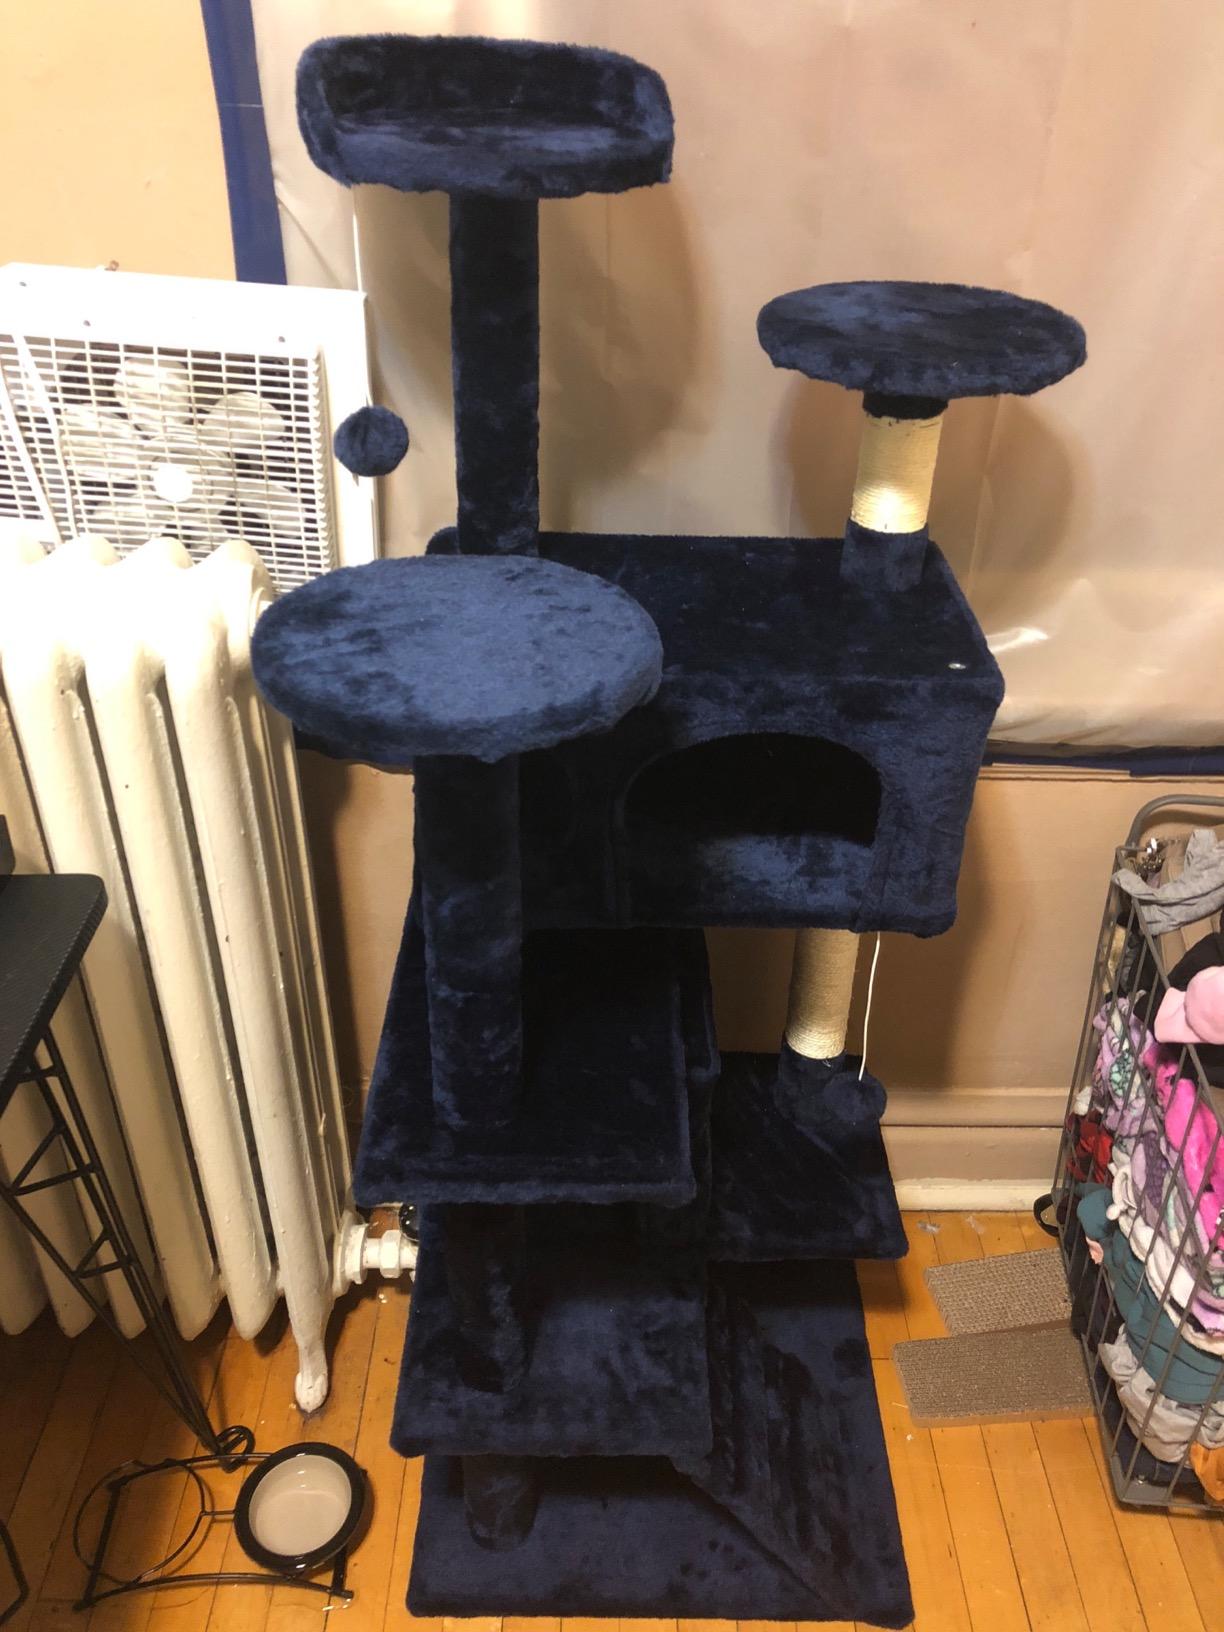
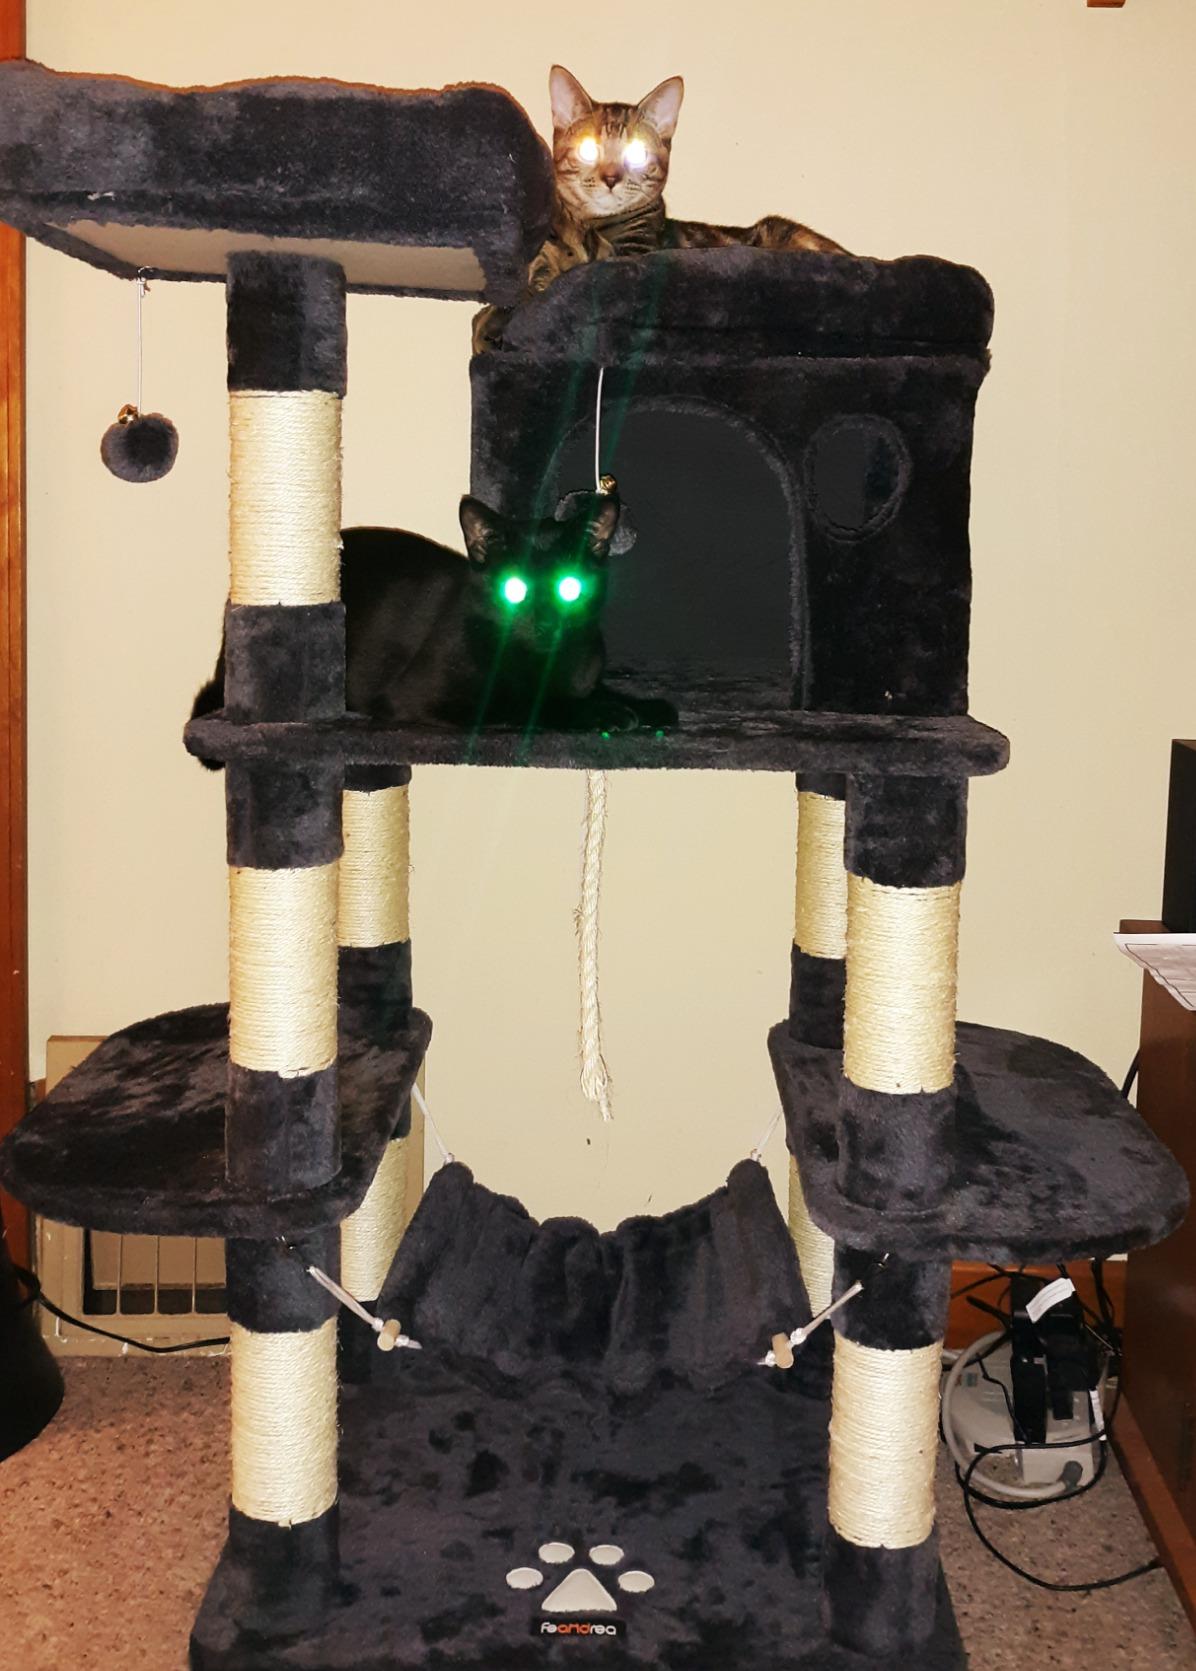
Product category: items_cat tree
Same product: no